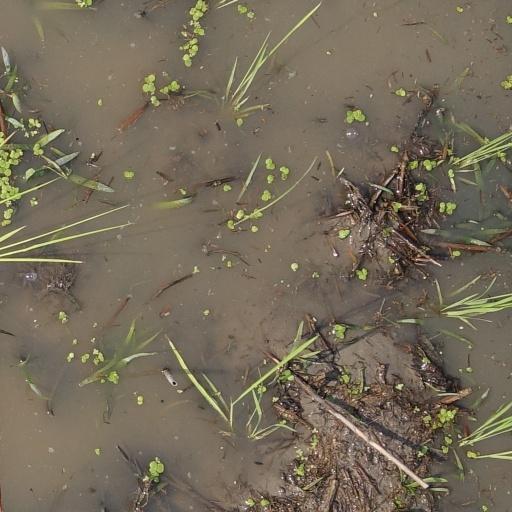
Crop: rice